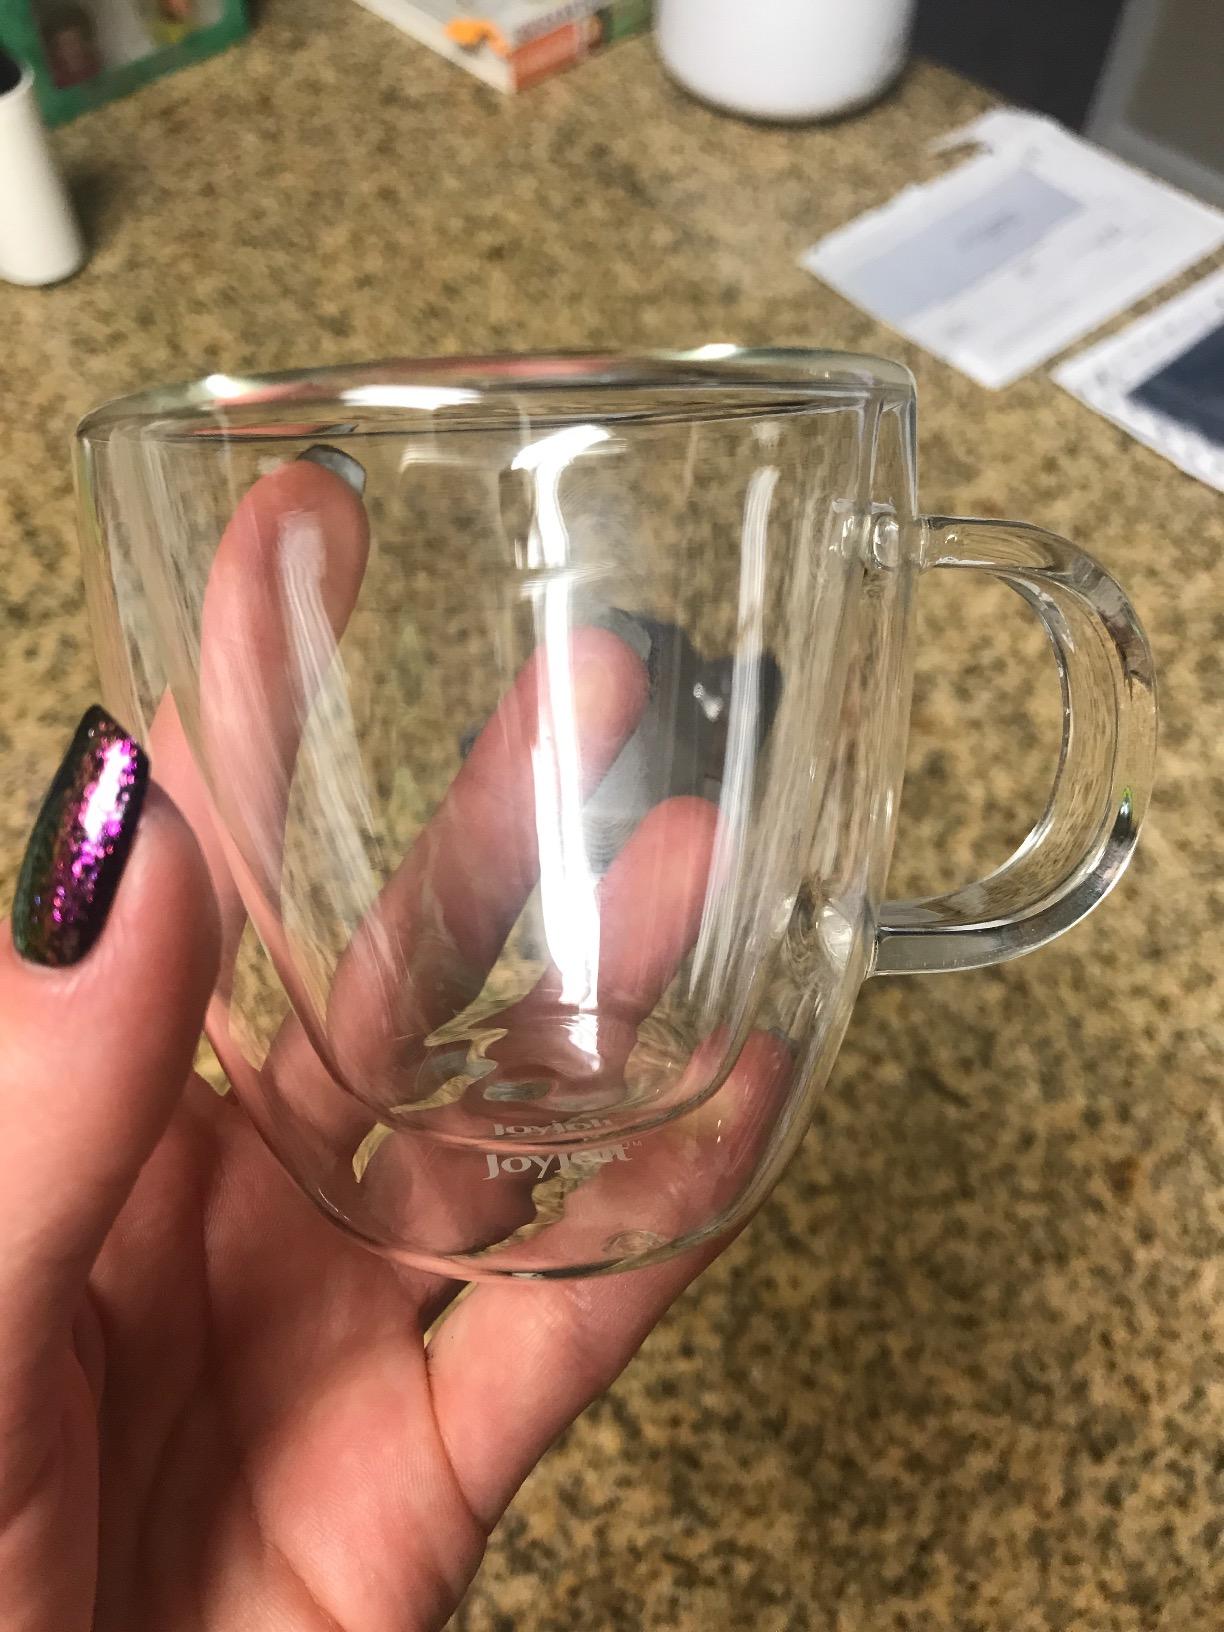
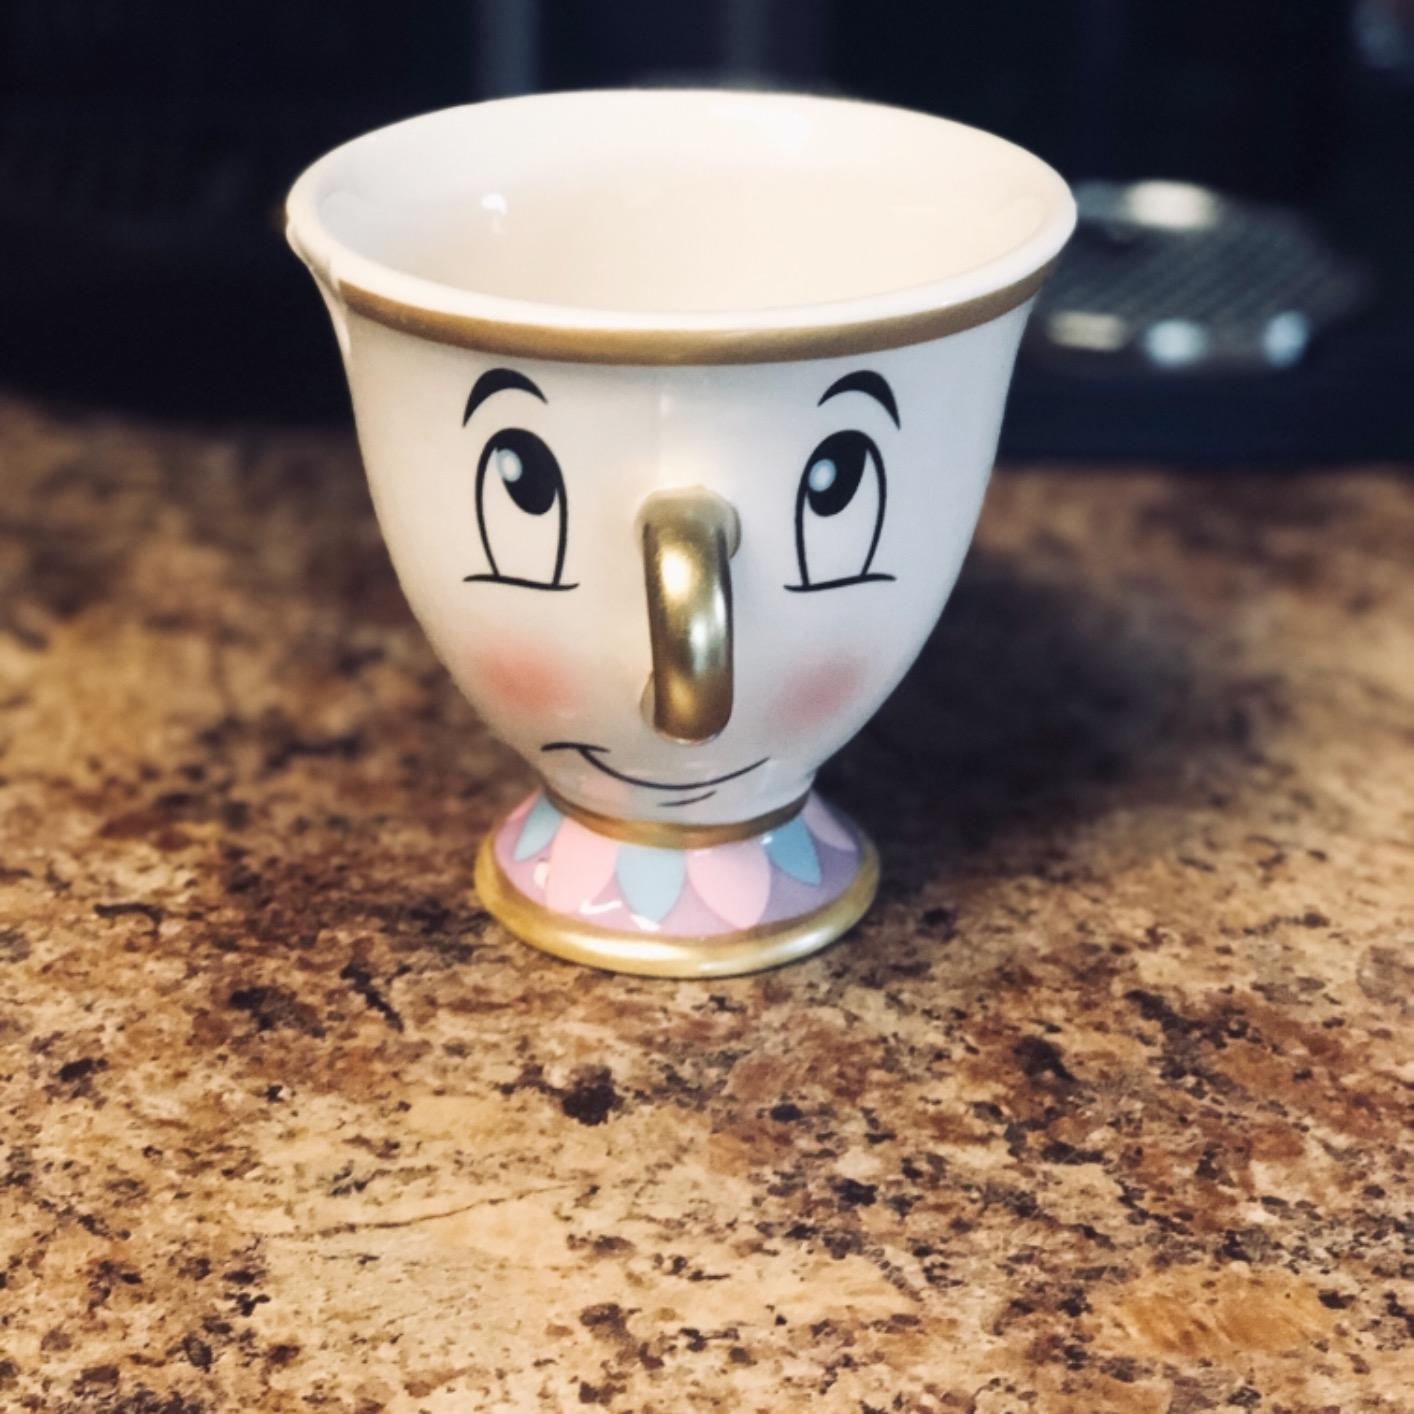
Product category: items_mug
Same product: no